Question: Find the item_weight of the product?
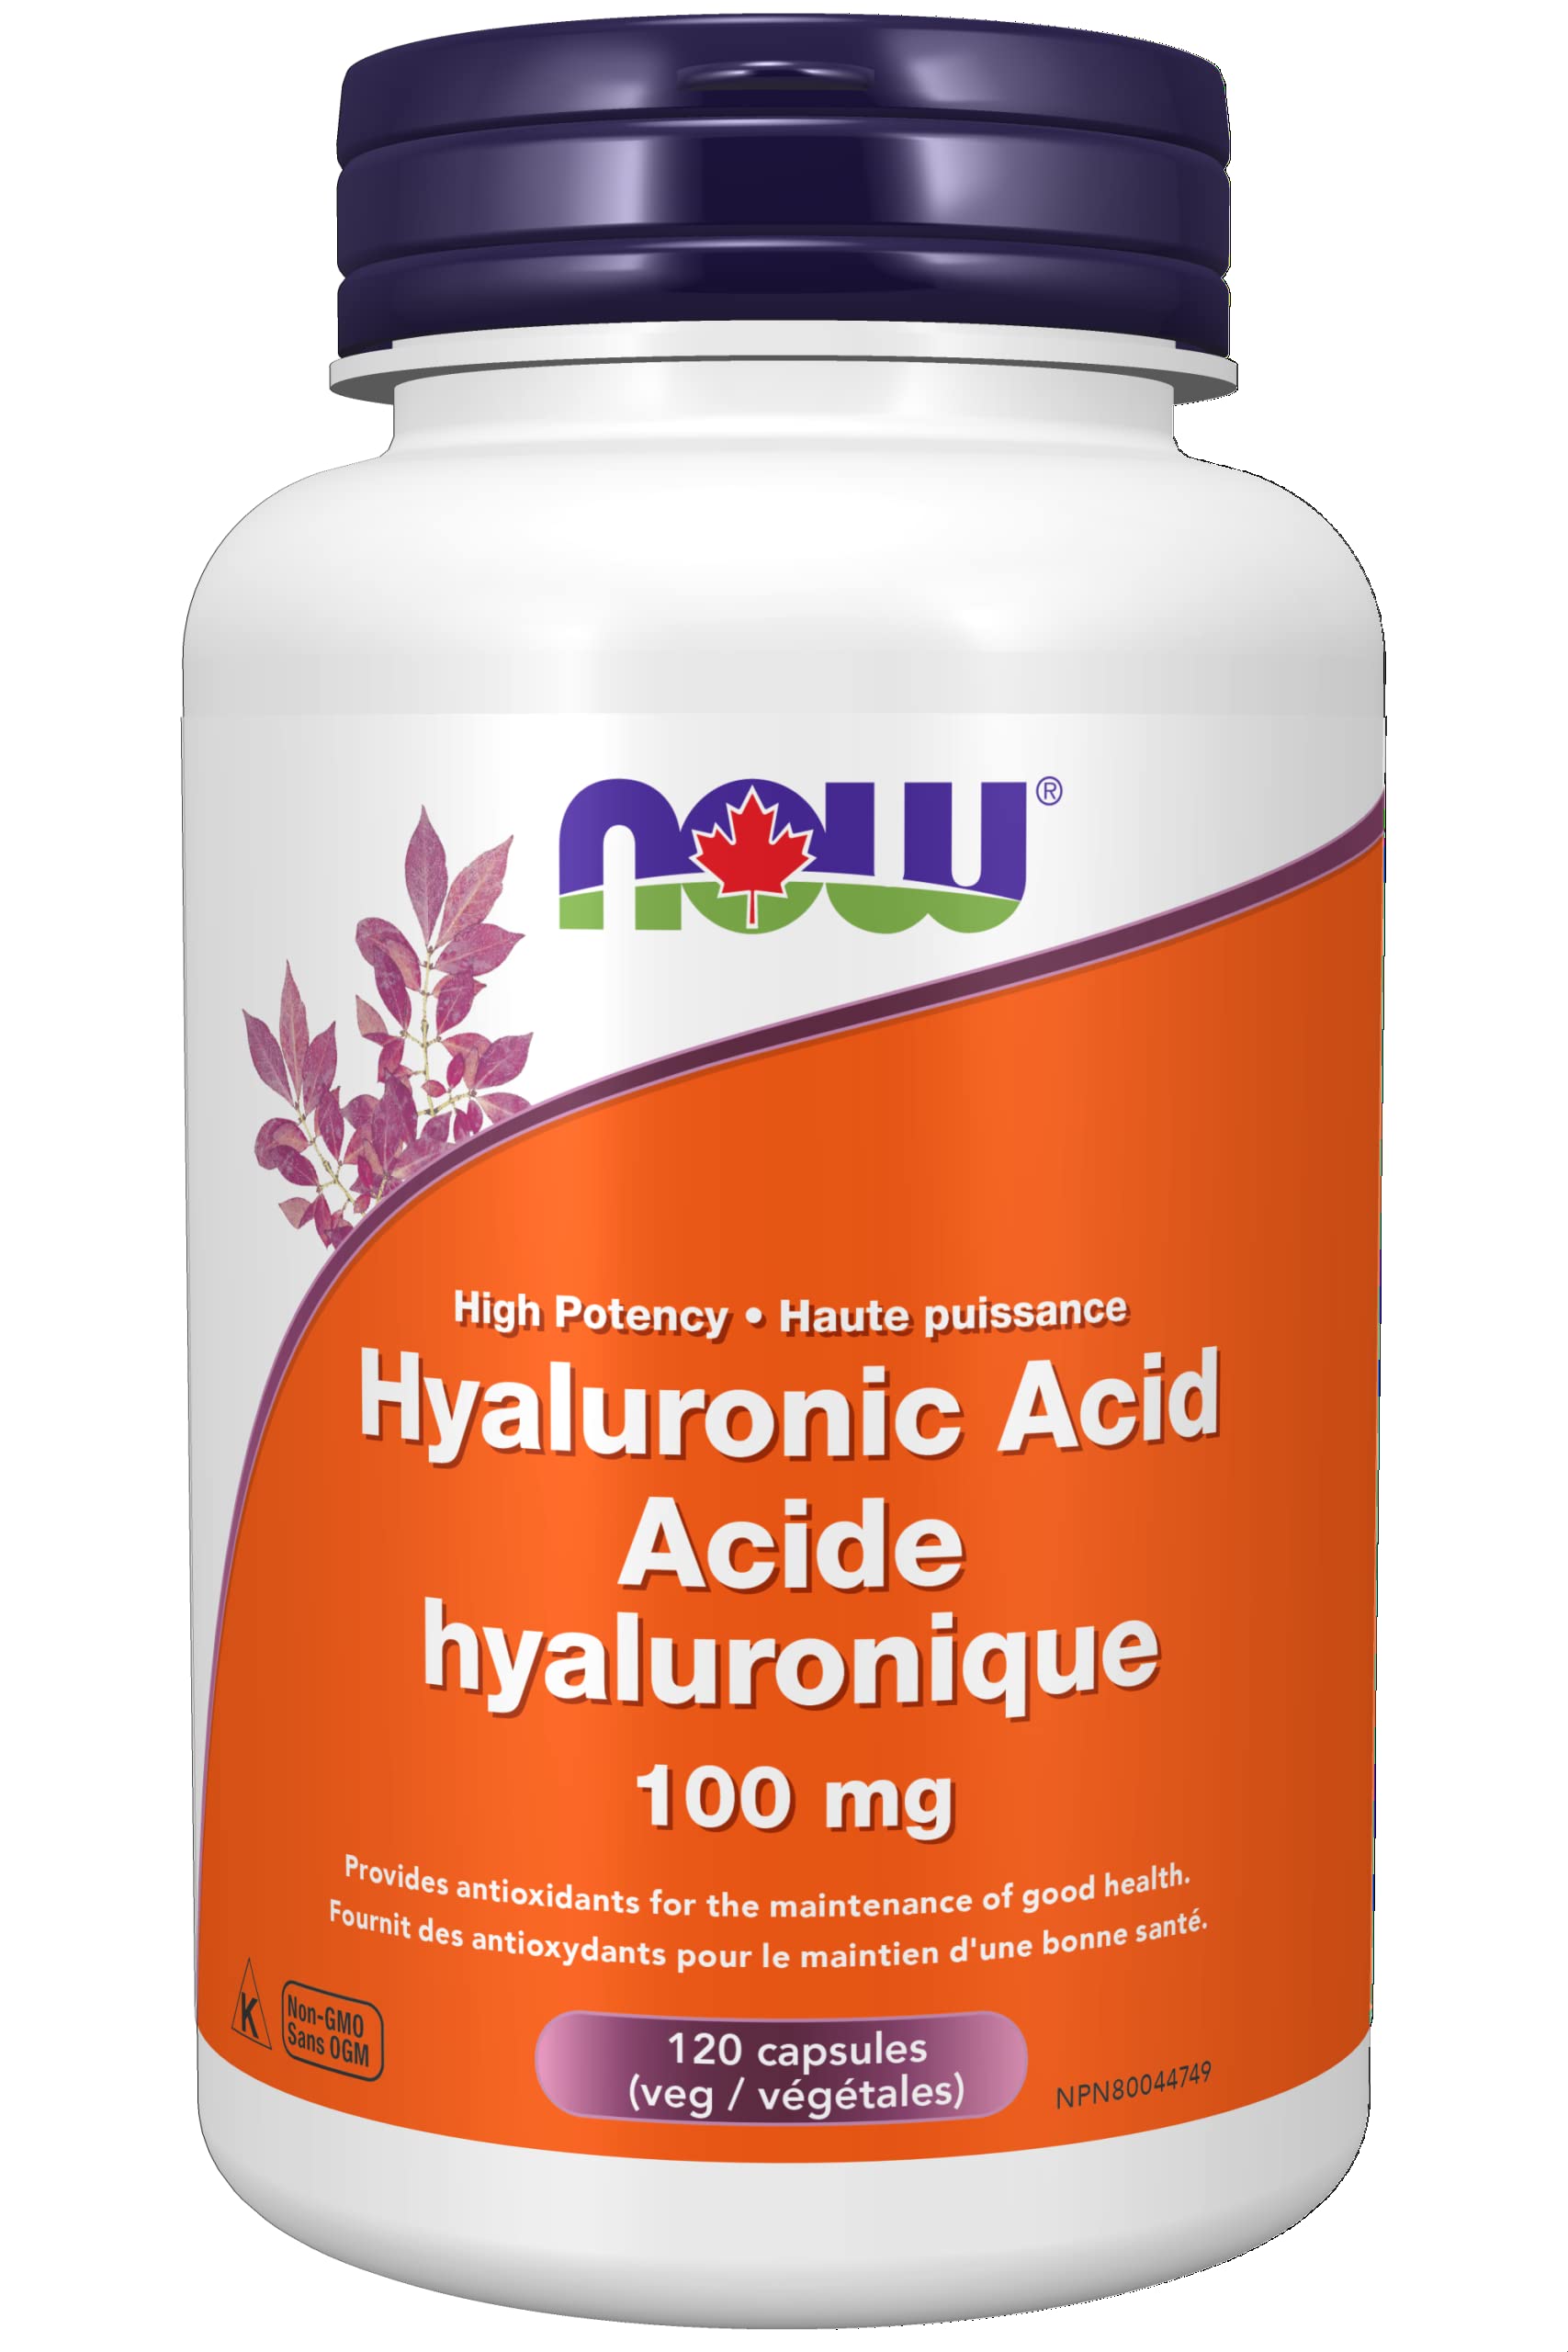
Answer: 100.0 milligram